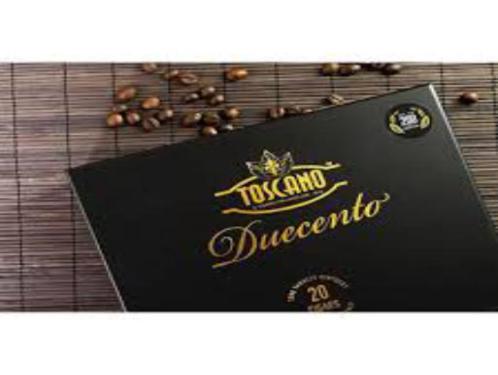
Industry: Necessities